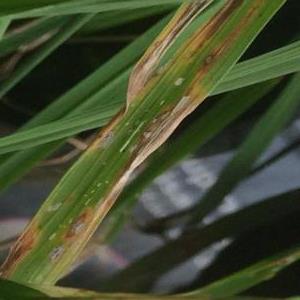
Disease: Blast